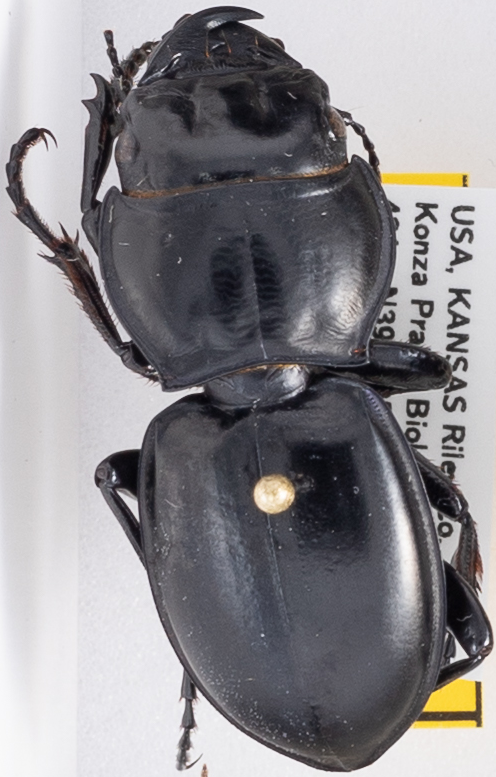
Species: Pasimachus californicus
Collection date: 2020-07-27
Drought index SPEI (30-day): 0.684
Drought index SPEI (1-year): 0.88
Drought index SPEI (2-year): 2.09